Thorp, Washington

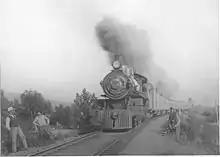
Train No. 255 of the Northern Pacific as it approaches Thorp. (Photo ca. 1900)

In 1878, James L. Mills traversed the trail over the Cascade Mountains from Puget Sound by foot, and saw great possibilities in the Kittitas Valley. He built a sawmill west of the current town site in 1879, diverting water from the Yakima River to turn its wheels. The sawmill had a capacity of 7,000 feet daily.